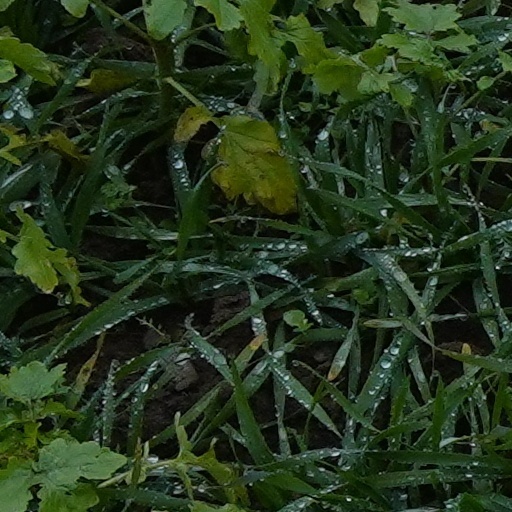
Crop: wheat